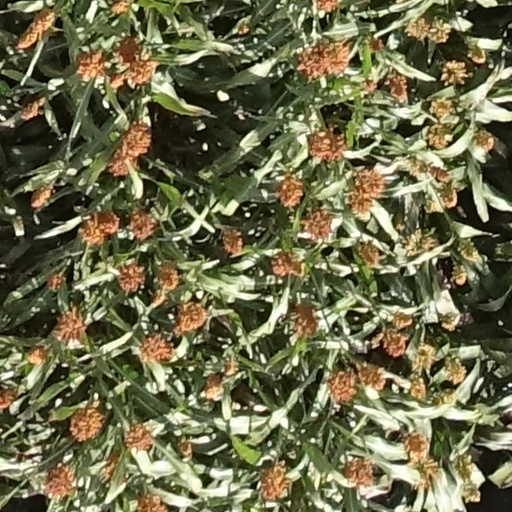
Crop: sorghum